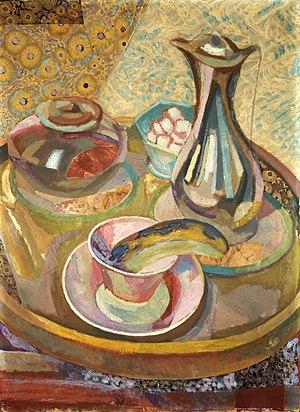
Roger Eliot Fry est un critique et théoricien de l'art britannique, particulièrement actif dans les premières décennies du XXᵉ siècle. Également peintre, il appartenait au Bloomsbury Group.